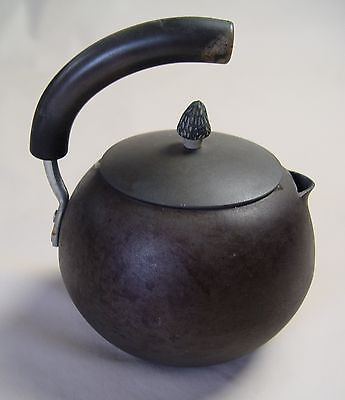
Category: kettle